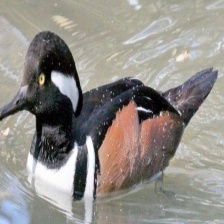
Species: HOODED MERGANSER
Scientific name: LOPHODYTES CUCULLATUS